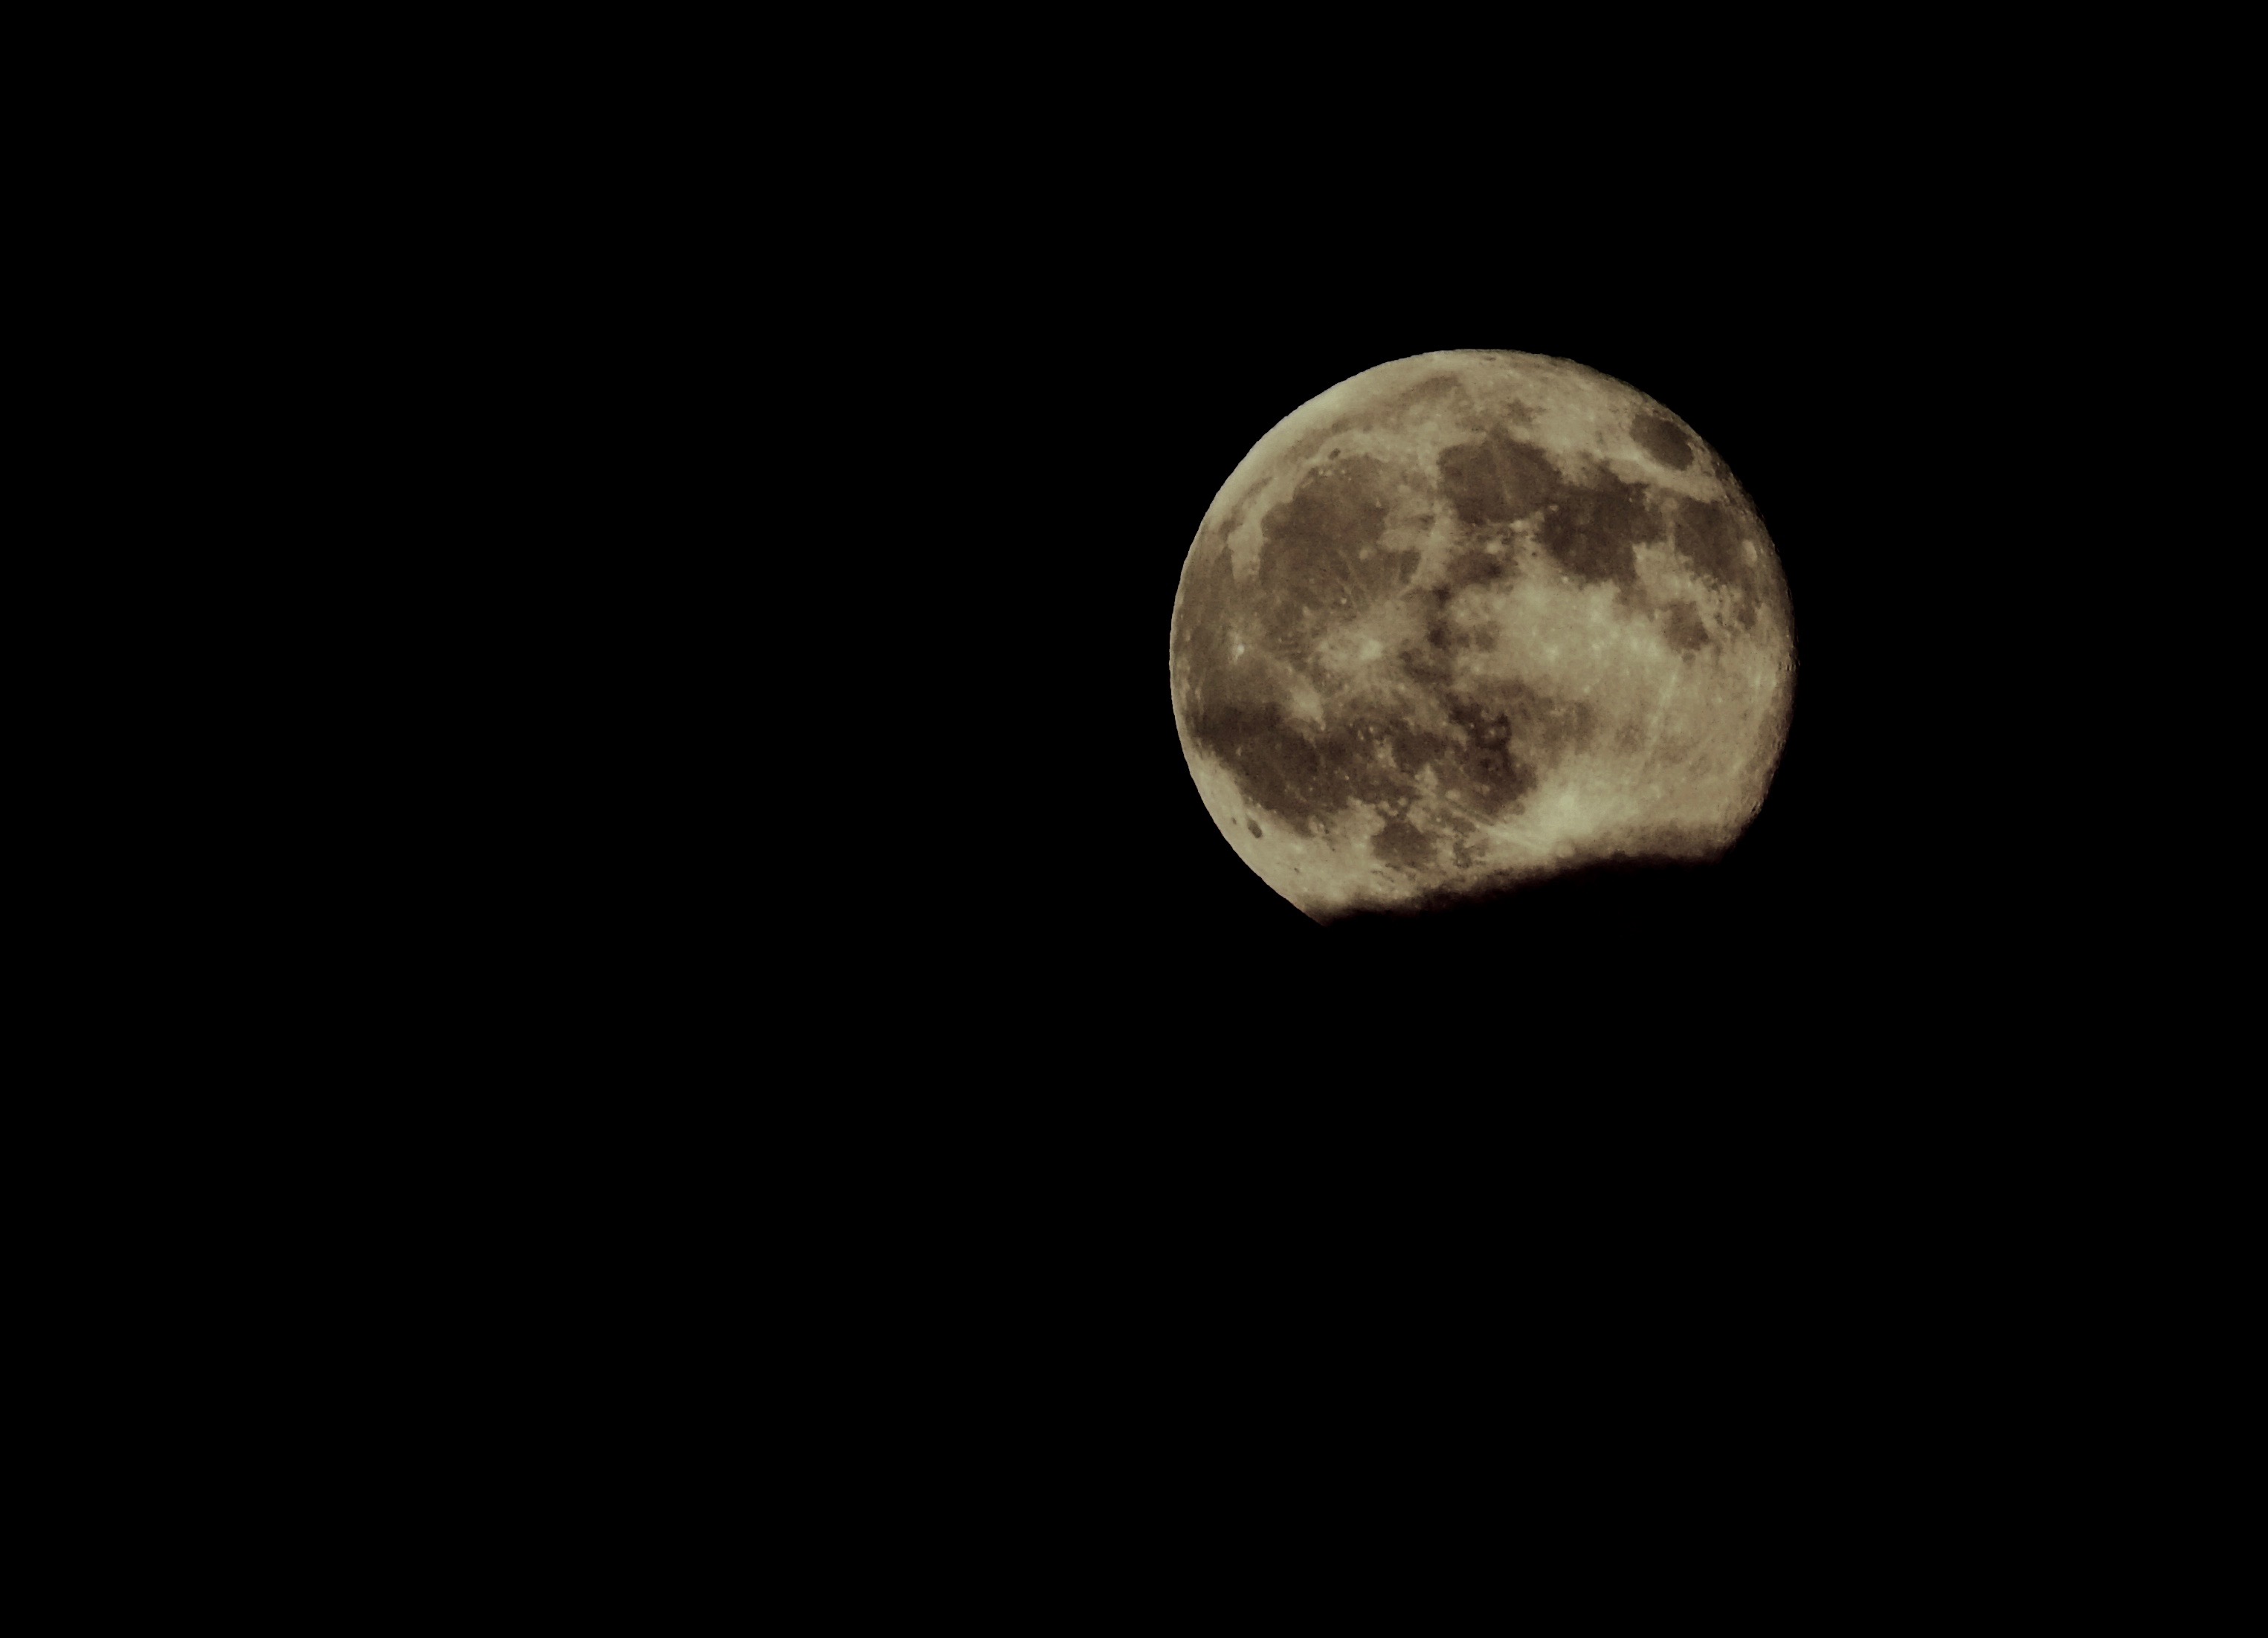
sky, moon, atmosphere, night, black and white, astronomical object, full moon, monochrome photography, moonlight, darkness, monochrome, computer wallpaper, celestial event, midnight, space, stock photography, astronomy